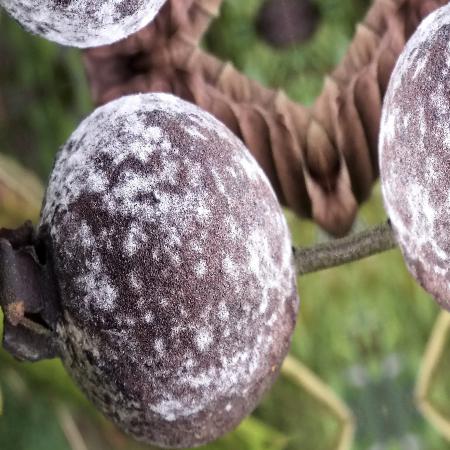
Label: Phytopthora